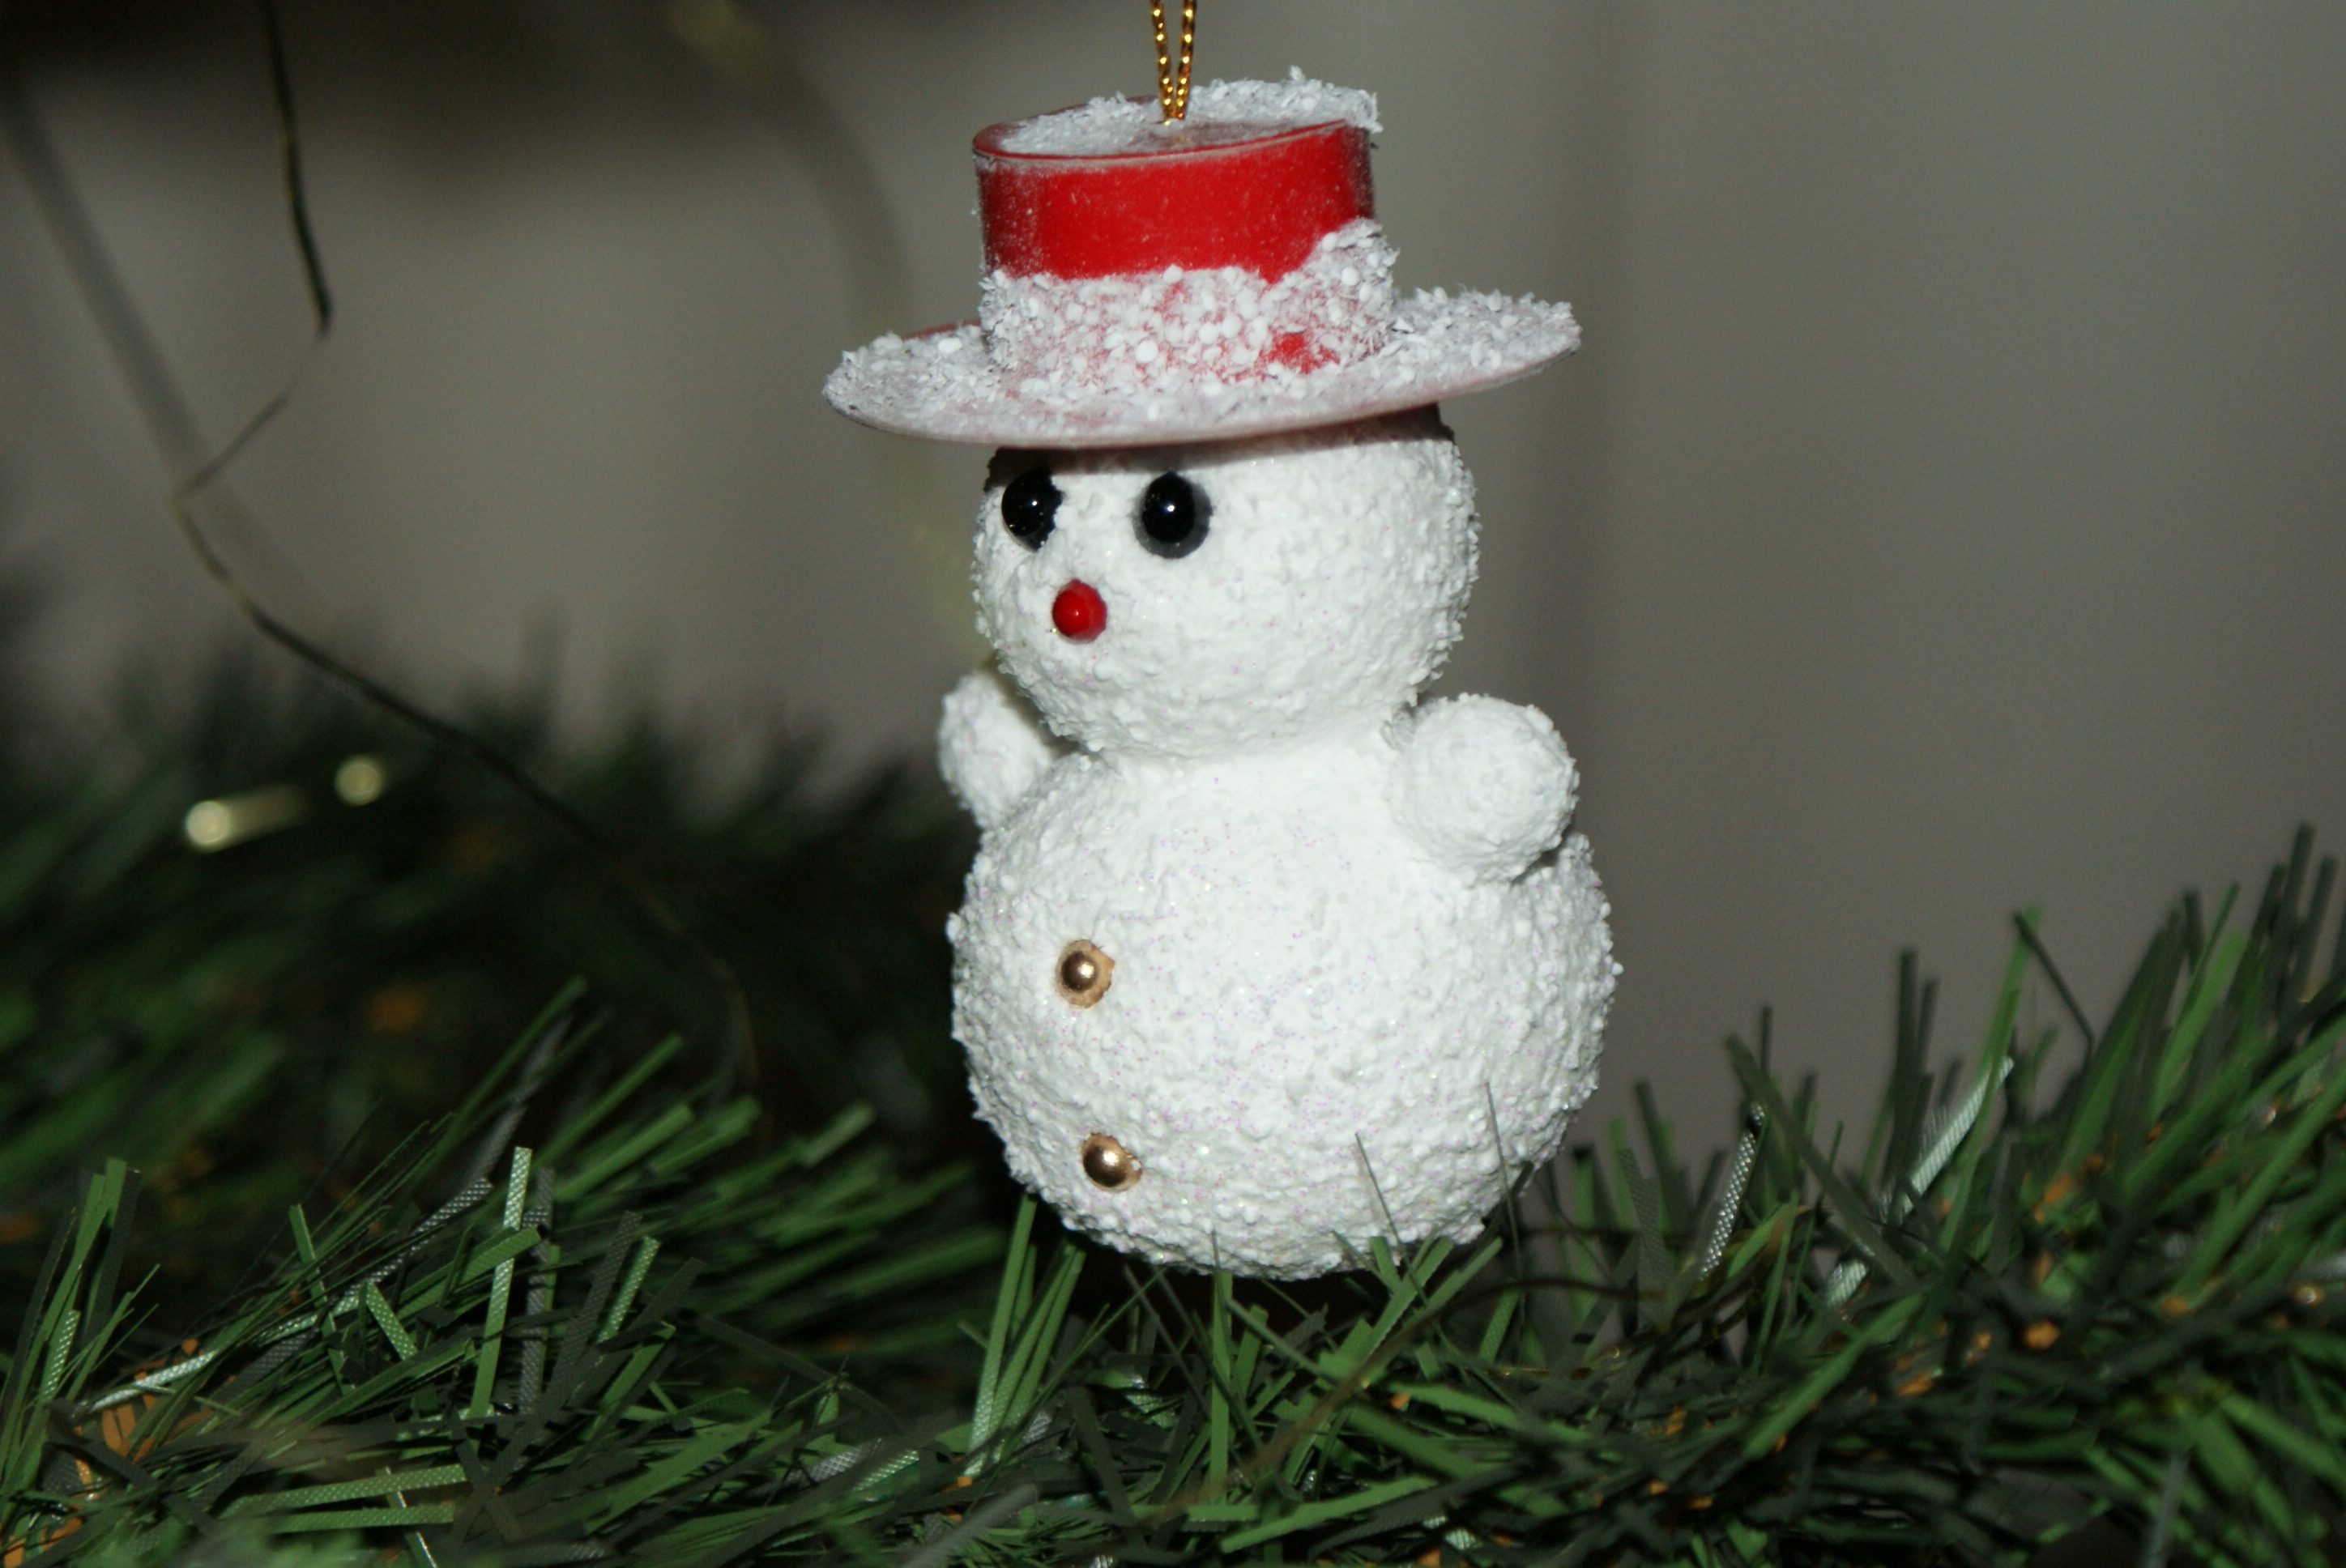
tree, christmas, advent, christmas decoration, christmas time, snowman, decorated, christmas eve, snow man, red cap